Dunkirk Schooner Site

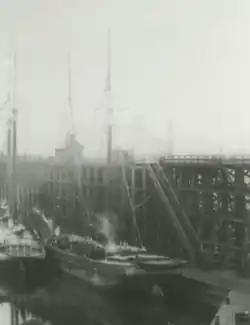
The "Speedwell" which is of similar construction to the shipwreck

Dunkirk Schooner Site is a historic shipwreck archaeological site located in Lake Erie off Dunkirk in Chautauqua County, New York. It lies about off Dunkirk resting in of cold freshwater, embedded on submerged lands of New York in the eastern basin of Lake Erie.